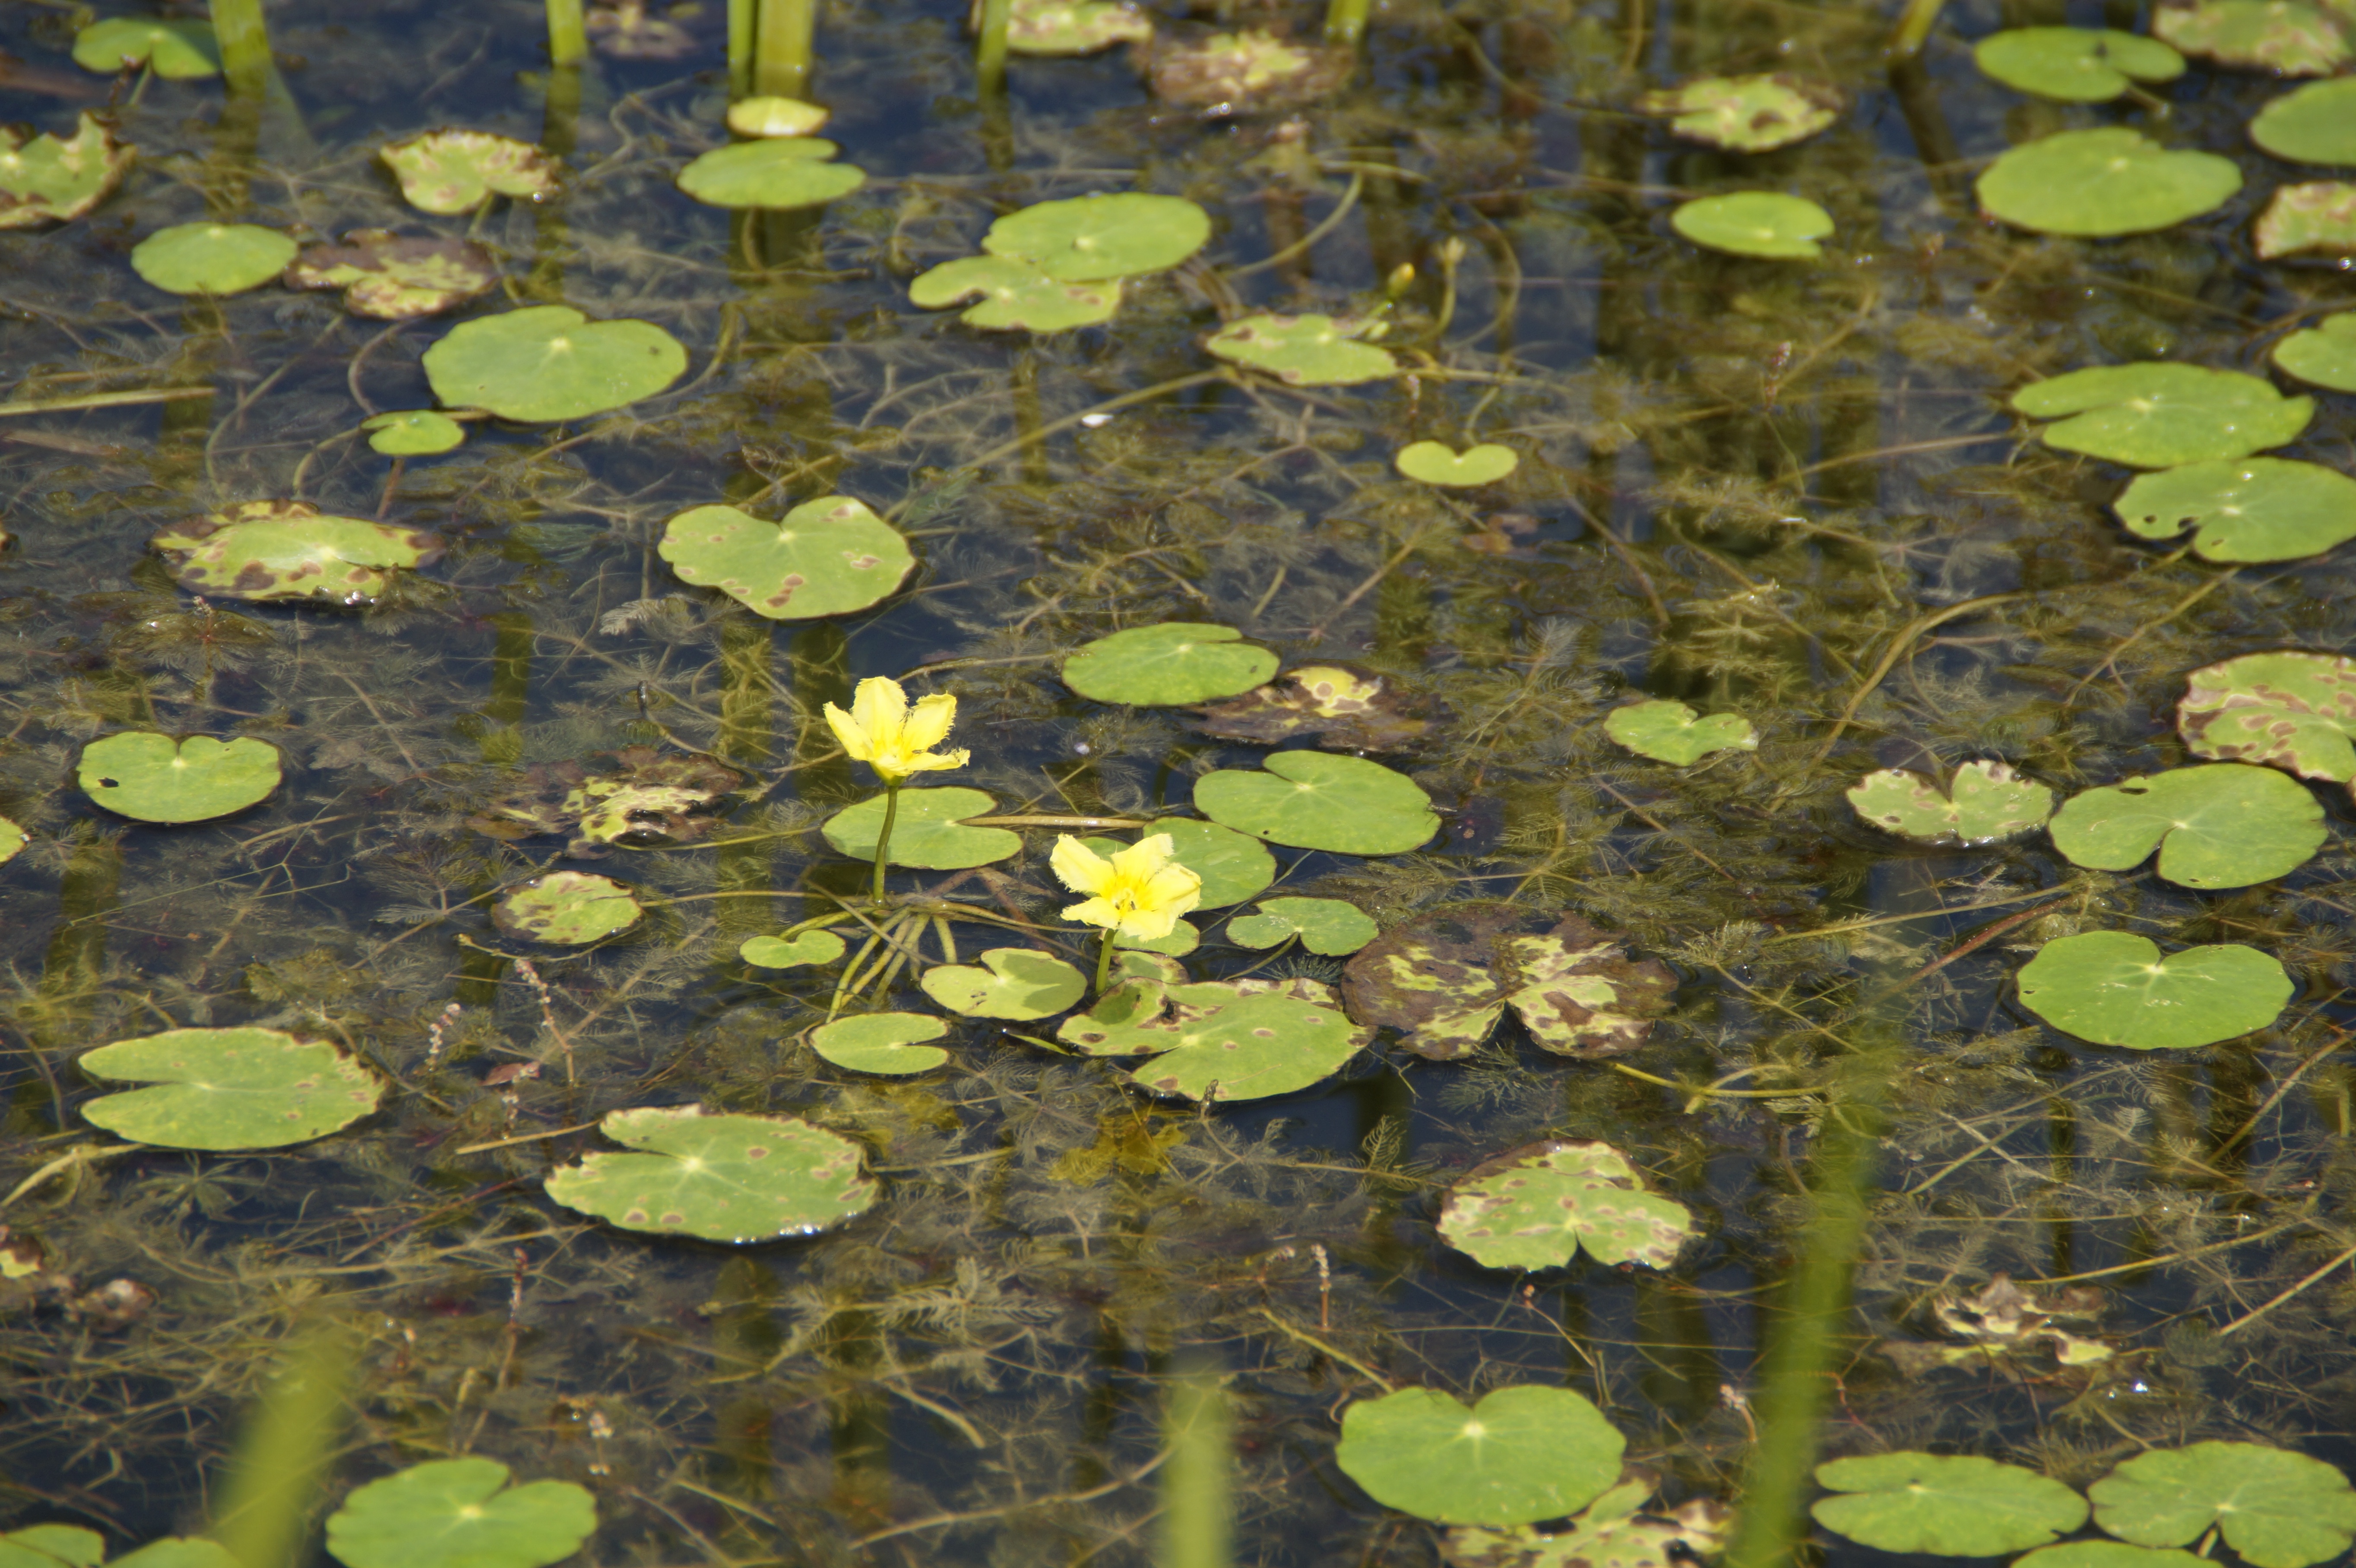
water, grass, blossom, plant, lawn, leaf, flower, bloom, lake, pond, green, soil, botany, yellow, aquatic plant, flora, lily pad, wetland, waters, water lilies, aquatic plants, fouling, biotope, annual plant